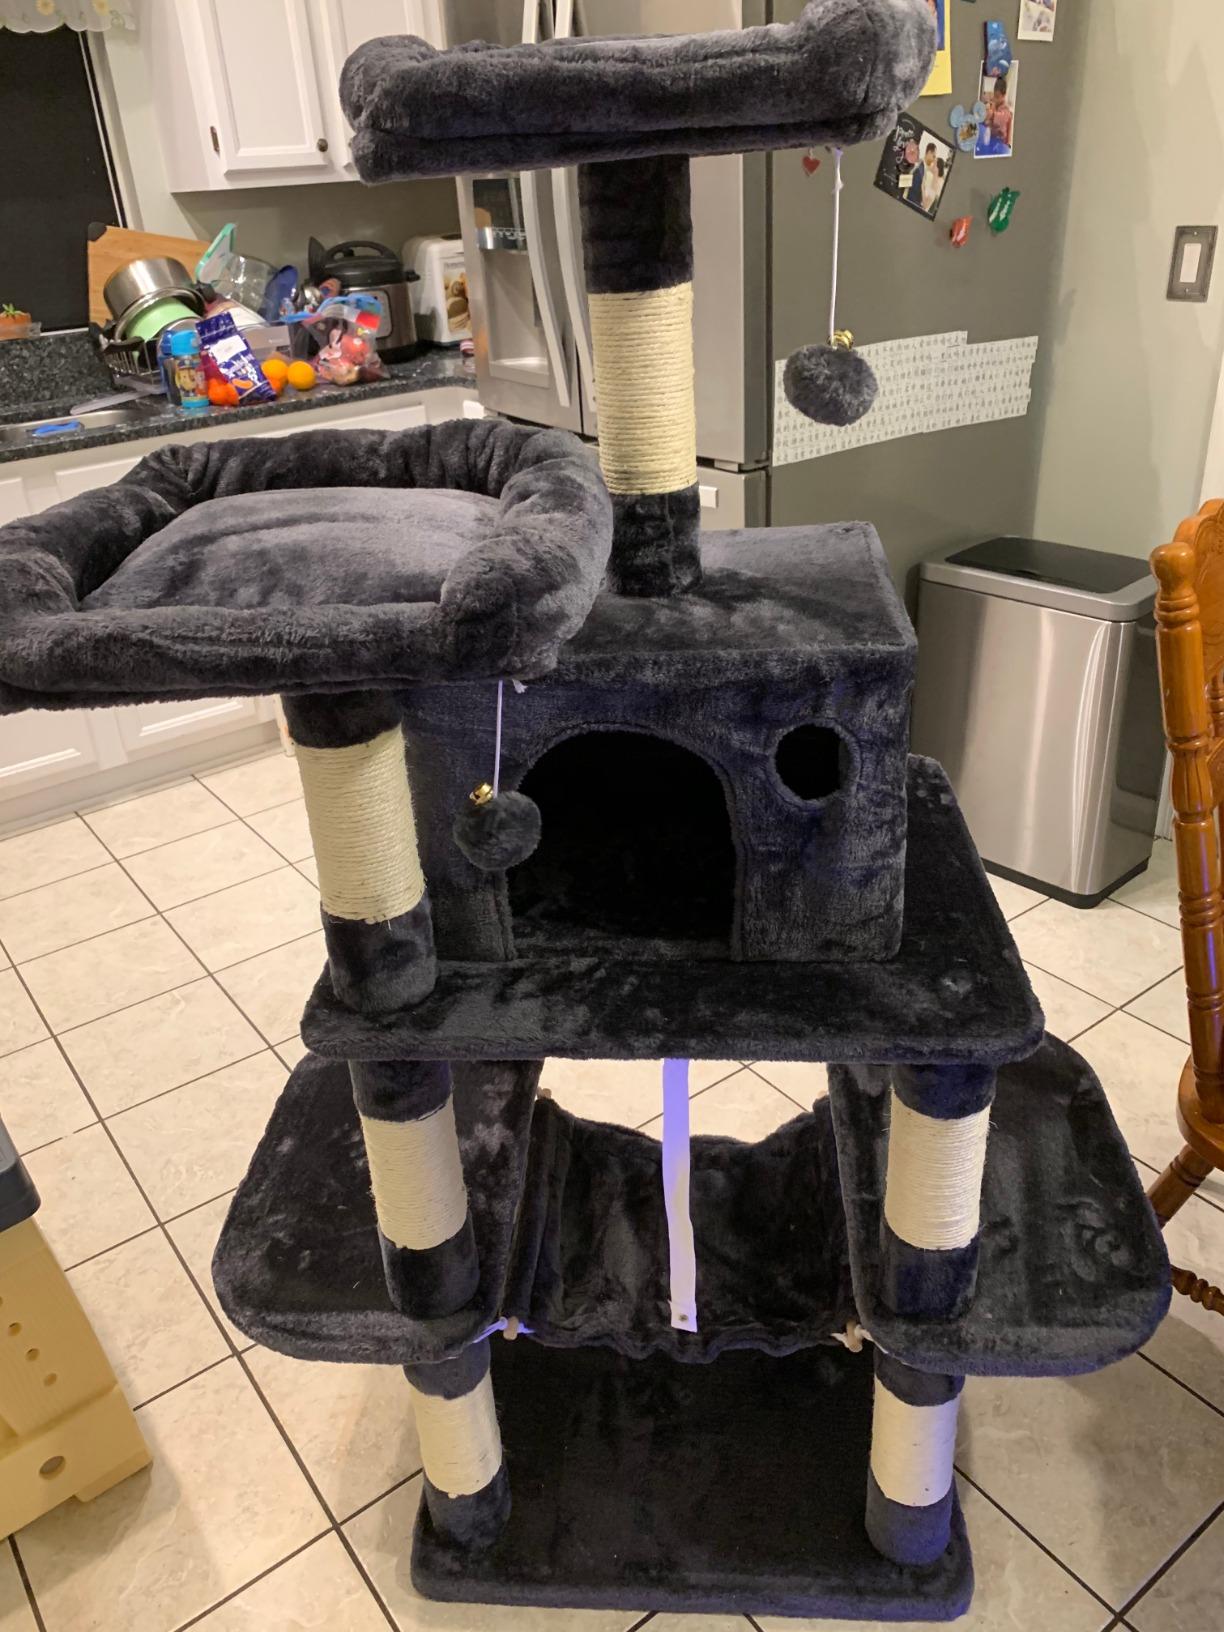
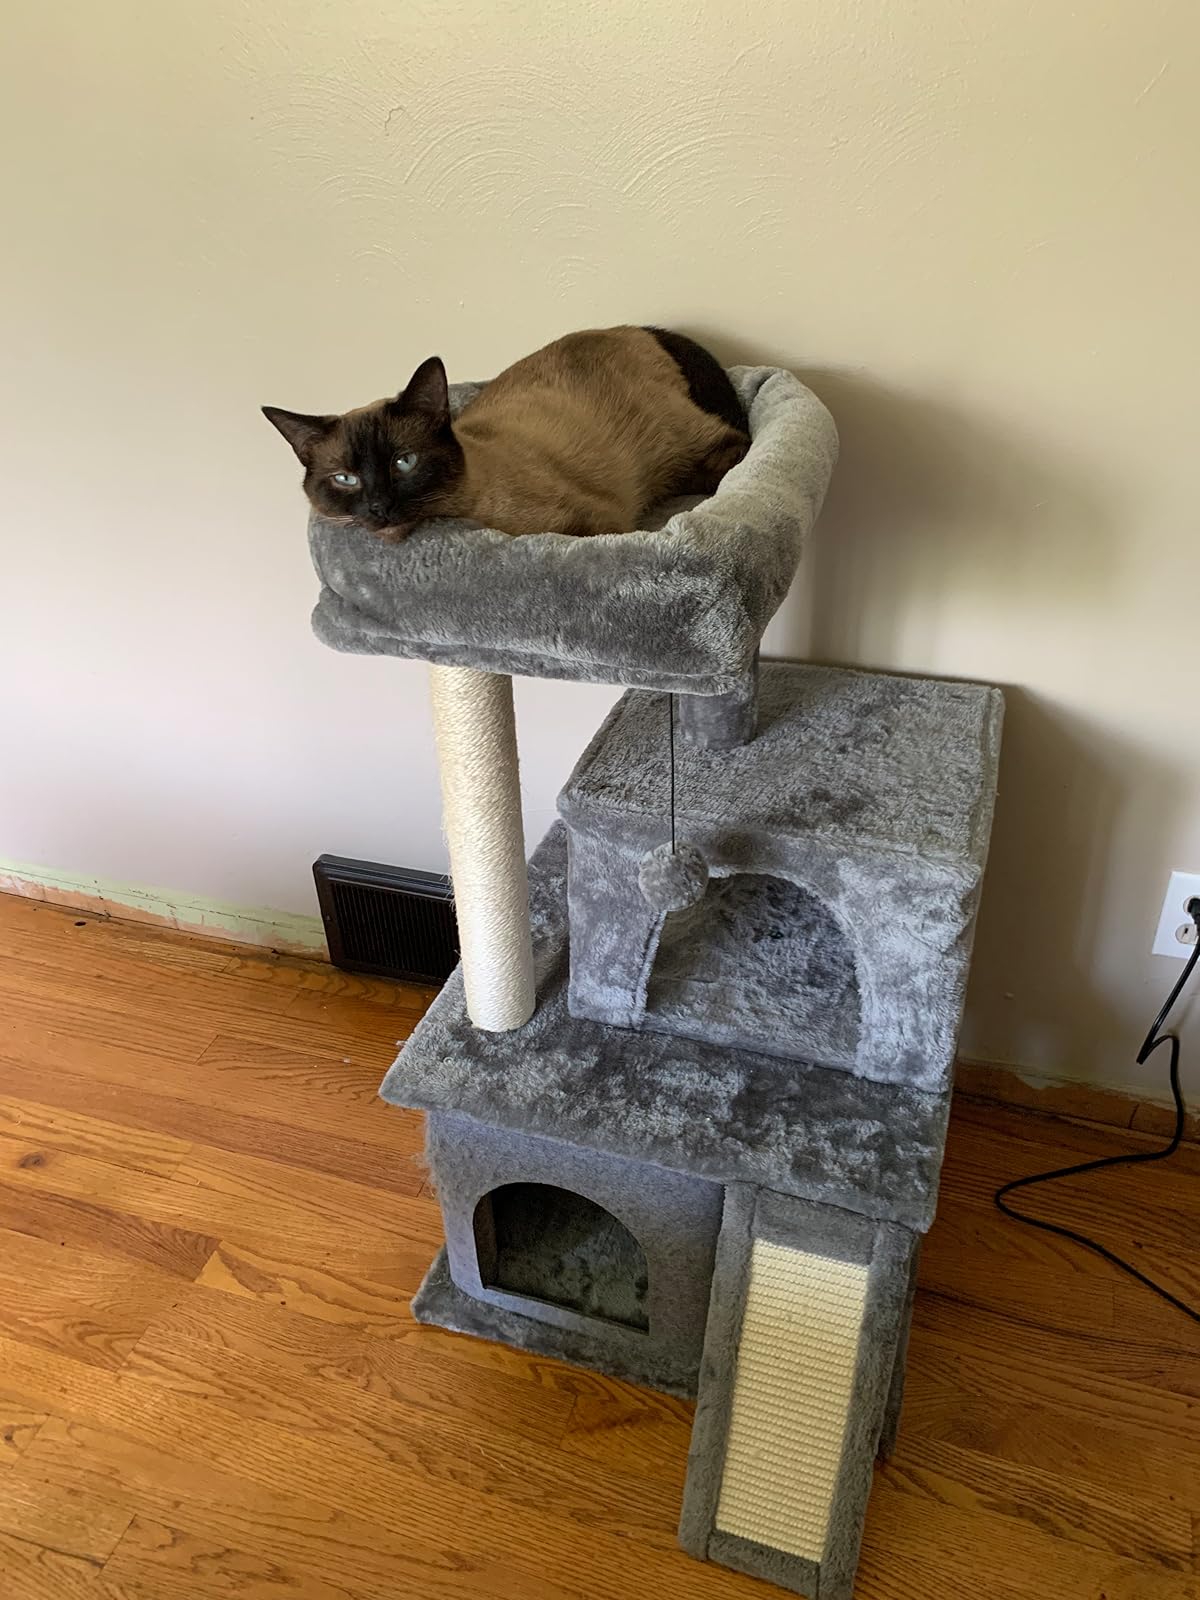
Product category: items_cat tree
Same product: no